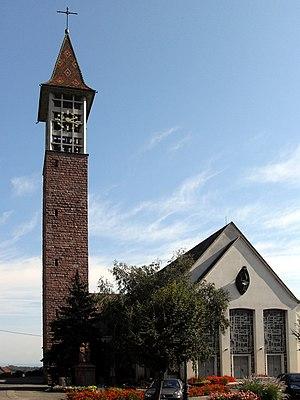
L'église Saint-Pierre-et-Saint-Paul à Bennwihr
Bennwihr est une commune française située dans le département du Haut-Rhin, en région Grand Est.